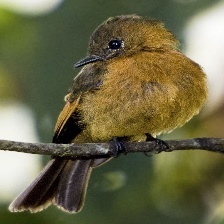
Species: CINNAMON FLYCATCHER
Scientific name: PYRRHOMYIAS CINNAMOMEUS